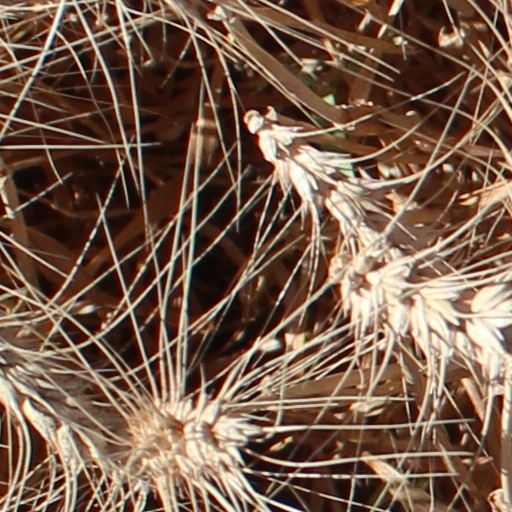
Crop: wheat